Saro London

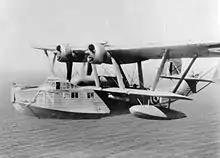
A Saro London of 240 Squadron RAF on patrol over the North Sea.

The London Mk.II model equipped 201 Squadron RAF at RAF Calshot beginning in 1936, replacing Supermarine Southamptons. Others later were delivered in October 1936 to 204 Squadron RAF at RAF Mount Batten, Plymouth, also replacing Southamptons. More were delivered to the same squadron in 1937 to replace Blackburn Perths, and to 202 Squadron RAF at Kalafrana, Malta, replacing Supermarine Scapas, and 228 Squadron RAF at Pembroke Dock.